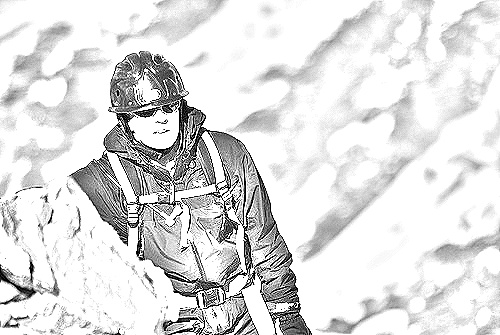
Portrait style: Sketch Portrait